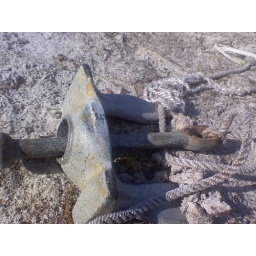
I'm sinking like a stone in the sea. I'm burning like a bridge for your body